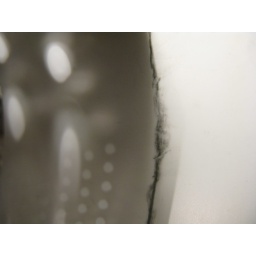
in the drying city, a woman builds towards the sky to catch water